Peddie School

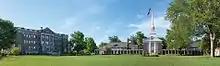
Peddie Center Campus

Peddie uses a trimester program, in which the academic year is divided into Fall, Winter, and Spring terms that each consist of roughly 10 weeks. Classes run from Monday to Friday with Saturday classes every other week.